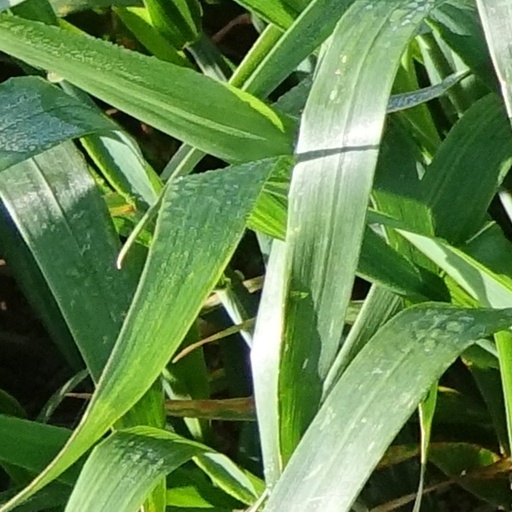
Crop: wheat